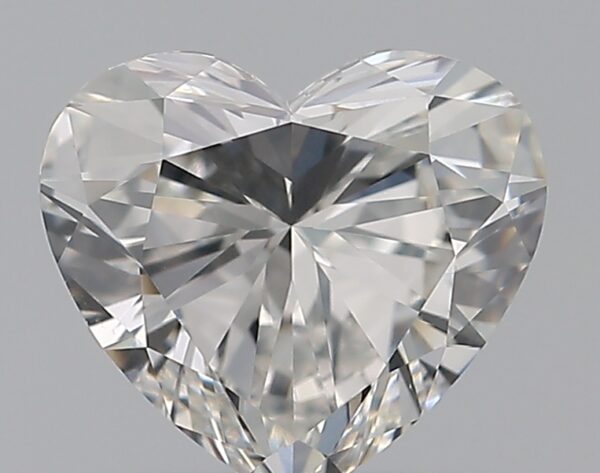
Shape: heart
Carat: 0.7
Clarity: VS1
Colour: G
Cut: EX
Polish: EX
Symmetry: EX
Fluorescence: N
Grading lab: GIA
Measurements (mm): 5.55 x 6.31 x 3.39